Heinrich Schmidt (SS doctor)

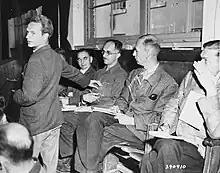
Vans Maienschein, a prosecution witness, points out former camp doctor Heinrich Schmidt at the Dora Trial. 18 September 1947.

On 15 April 1945 Belsen was liberated by members of the British Army. Schmidt and Alfred Kurzke testified as witness in the Belsen Trial on 25 October 1945. At this time, he was serving as senior doctor in the Bergen-Belsen displaced persons camp set up by the Allies. He was later arrested and indicted for war crimes in the Dora Trial, which took place in the context of the Dachau Trials between 7 August and 30 December 1947. Schmidt was accused of allowing inmates to die by withholding medical care. He was acquitted for lack of evidence.